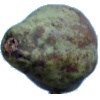
Label: Pear Stone 1